Says You!

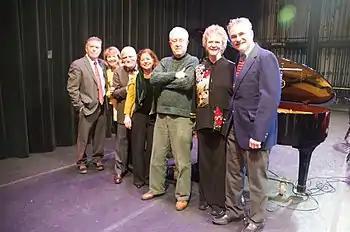
The regular cast of "Says You!" in season 19, from left to right: then-host Barry Nolan, Francine Achbar, Tony Kahn, Carolyn Faye Fox, Arnie Reisman, Paula Lyons, and Murray Horwitz

The original panelists of "Says You!" are by far the most regularly appearing panelists in the show's history, each appearing in over half of all episodes. Especially in earlier seasons, episodes usually featured Carolyn Faye Fox, Arnie Reisman, and Paula Lyons on one team and Tony Kahn, Francine Achbar, and Barry Nolan on the other team, with substitutions for panelist unavailability where needed. Crossovers between these panelist pairings on the same team only happened on rare occasions. The first team was typically introduced as sitting "stereo left/right" and the other was introduced as "Team 2", but they were usually referred to by whoever the captains were on that episode afterwards. During Barry Nolan's two seasons as host of "Says You!", Murray Horwitz took his place as a regular panelist in most episodes, and remained a regular after Barry returned to the panel. Lenore Shannon is the most frequently heard non-regular panelist, appearing in over 70 episodes.